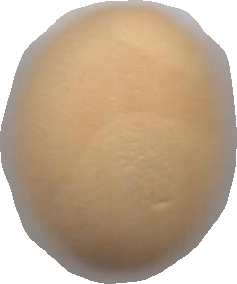
Variety: Dega